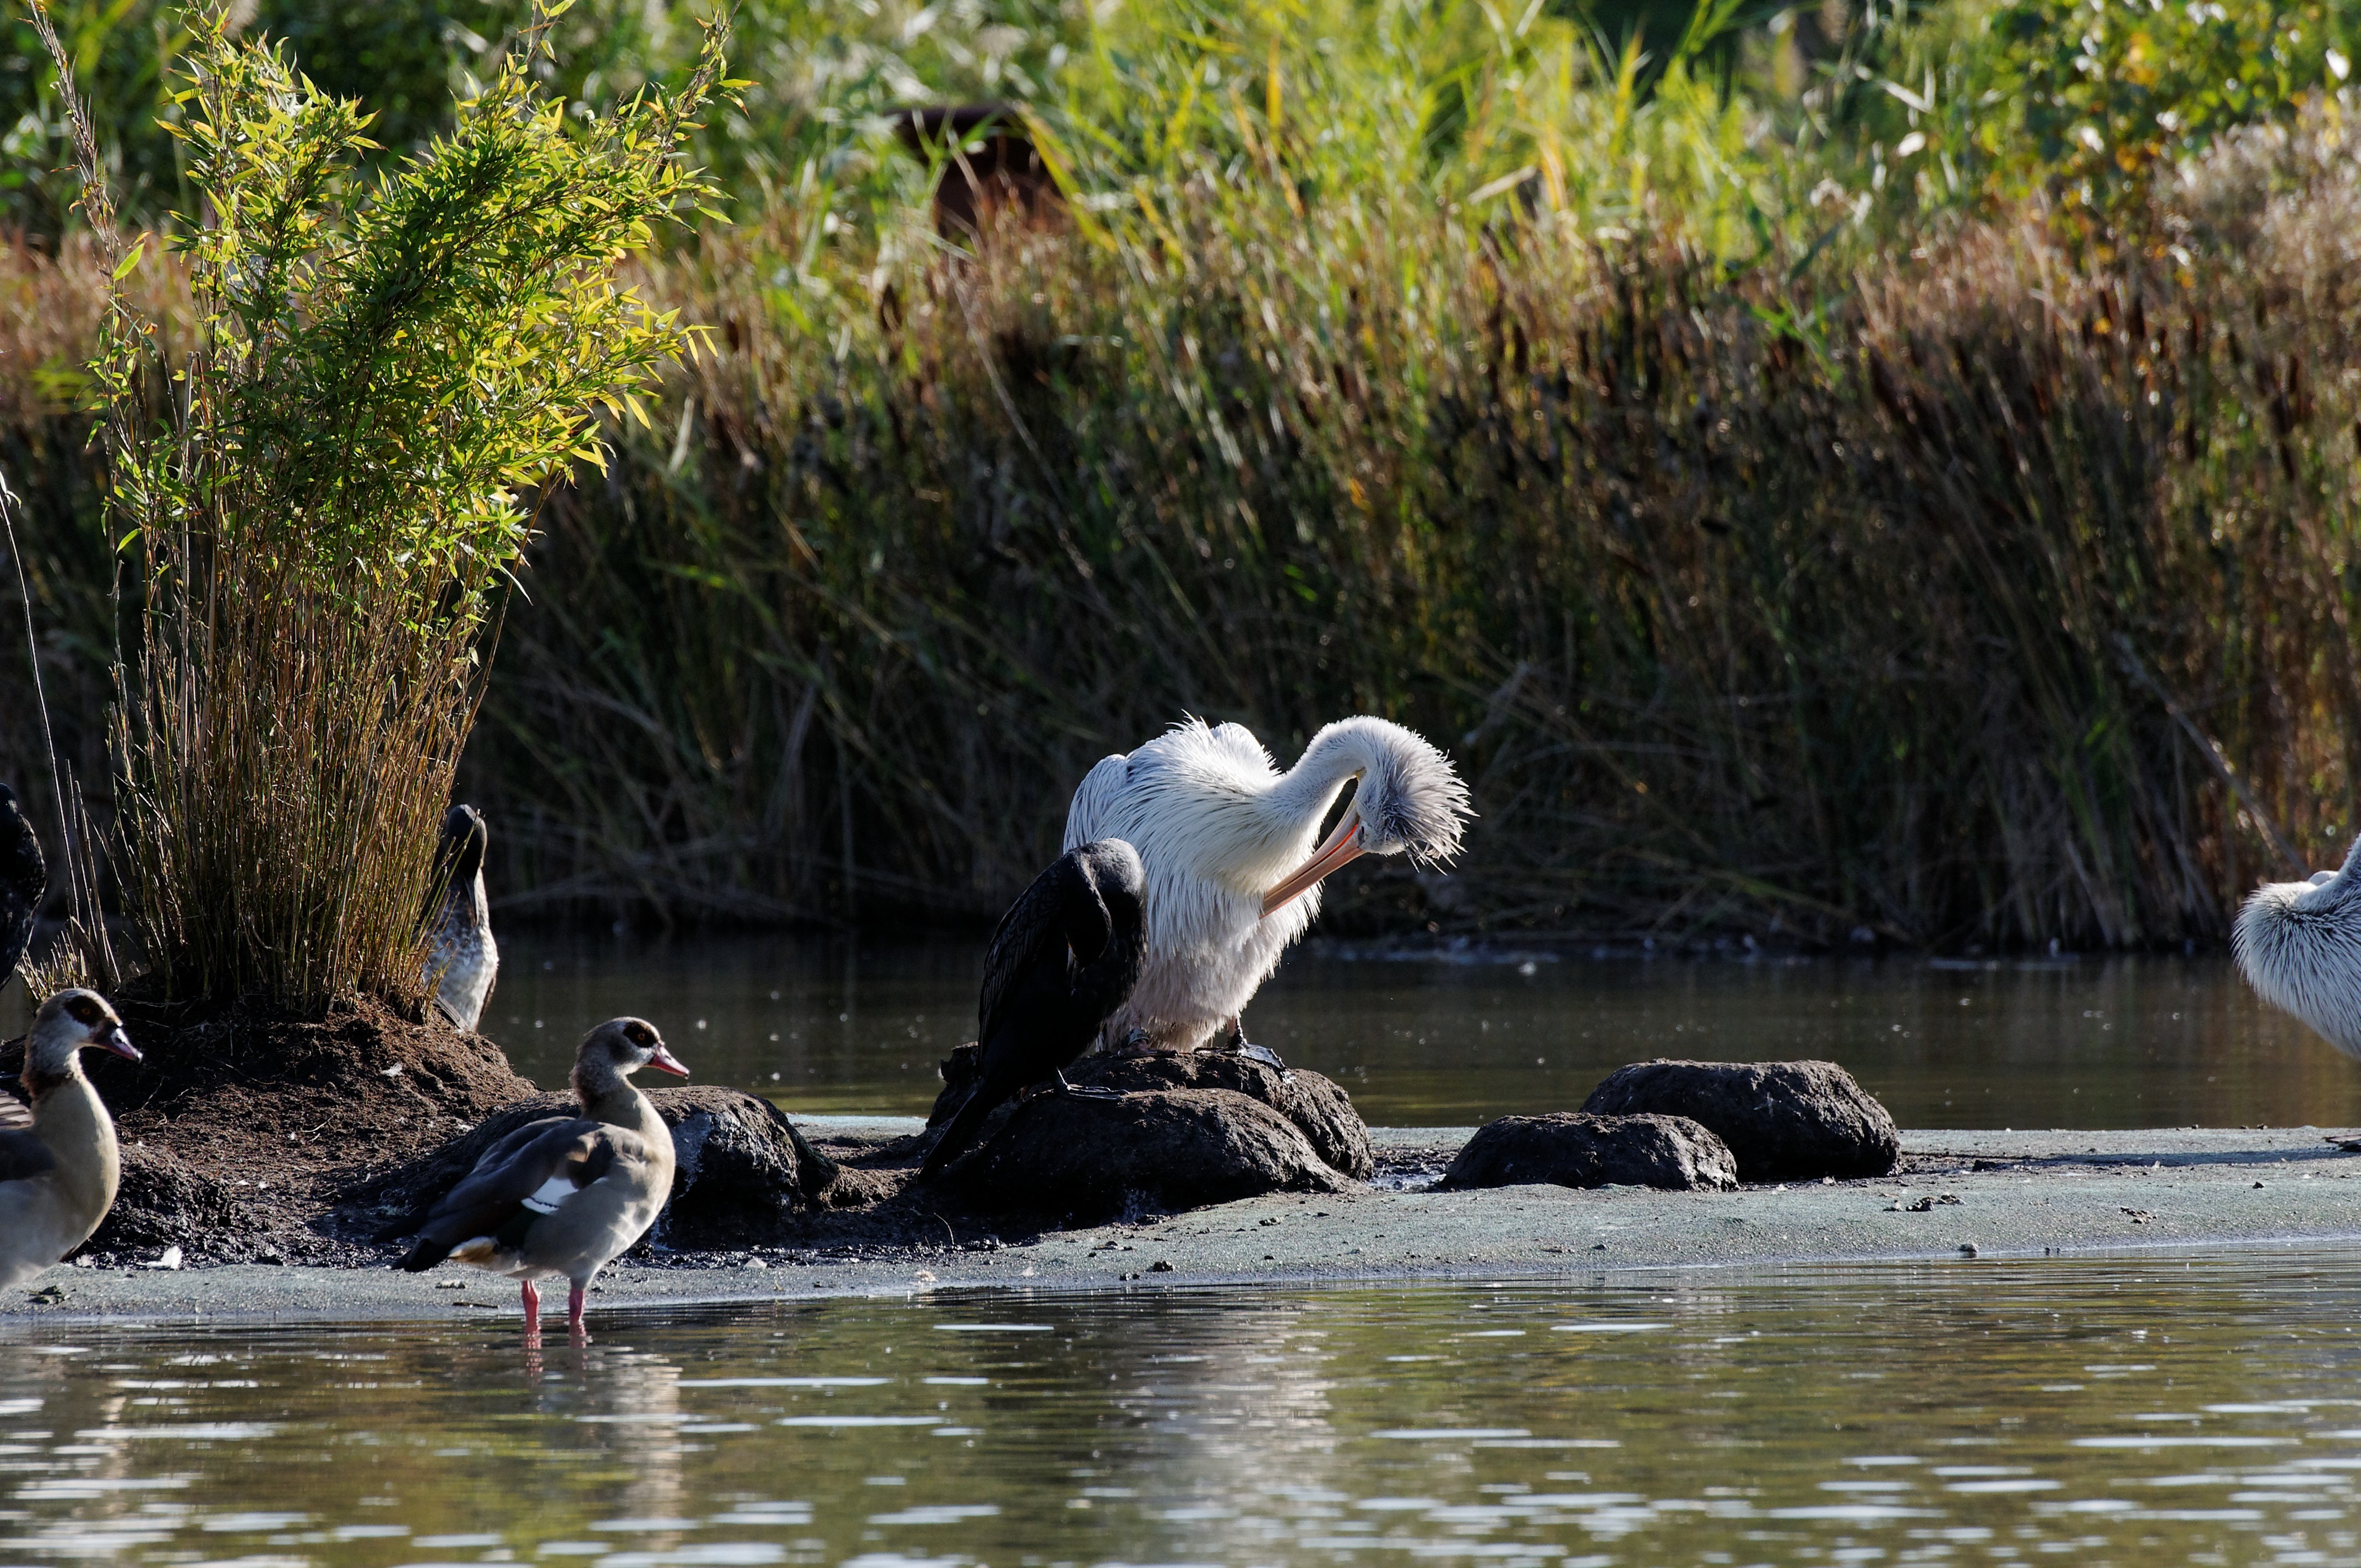
water, bird, animal, pelican, river, reed, pond, wildlife, zoo, fauna, stork, enclosure, wetland, vertebrate, ducks, waters, water bird, preening